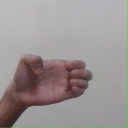
अक्षर: ख